Ballarat East

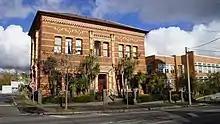
The old Ballarat East public library, located across the street from its original location, level two of the Ballarat East Fire Station

In the 1840s, the Yuille cousins, the first colonists to own land in the region of Ballarat, operated their farm from the rich alluvial plain at the base of Black Hill and south of the Yarrowee River. Historian Weston Bate said the soil was often considered the best in Victoria. This area later became known as Black Hill Flats. The discovery of gold in 1851 led to heavy immigration. Although mining started at Golden Point, within a year the focus shifted to Black Hill Flats. In 1854, in their resistance to an arbitrary tax, gold miners in the area came into armed conflict with the authorities in what became known as the Eureka Rebellion.